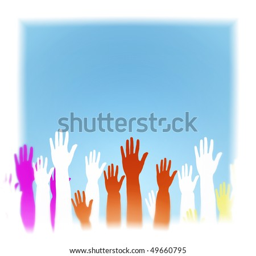
lots of hands up , at a party .